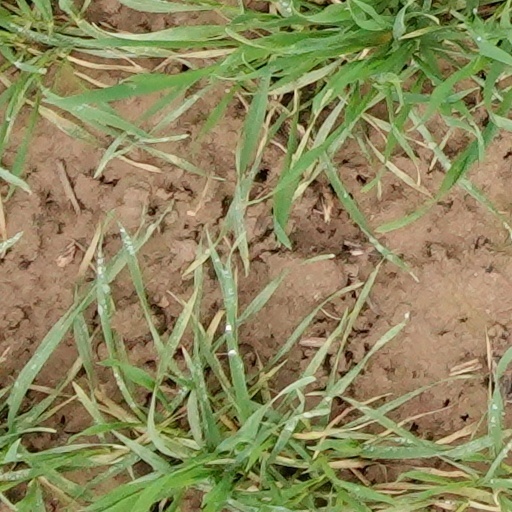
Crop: wheat